Bombing of Narva in World War II

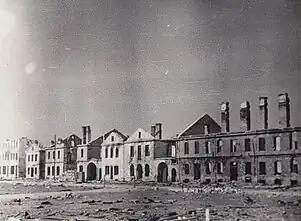

During World War II, the eastern Estonian town Narva suffered from many aerial bombings by the Soviet Air Force between 1941 and 1944. Most of the buildings in the city was destroyed during the war, only 198 out of 3550 buildings were considered habitable. The most damaging of these air raids are known as the 'March bombings', destroying most of the city and killing hundreds.